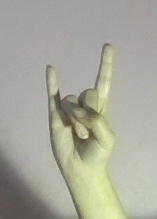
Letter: la